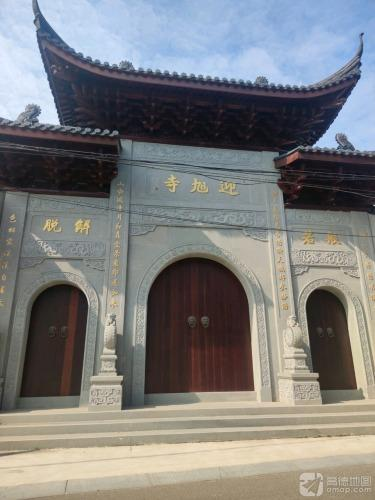
地标名称：迎旭寺
所在城市：宁波市·鄞州区